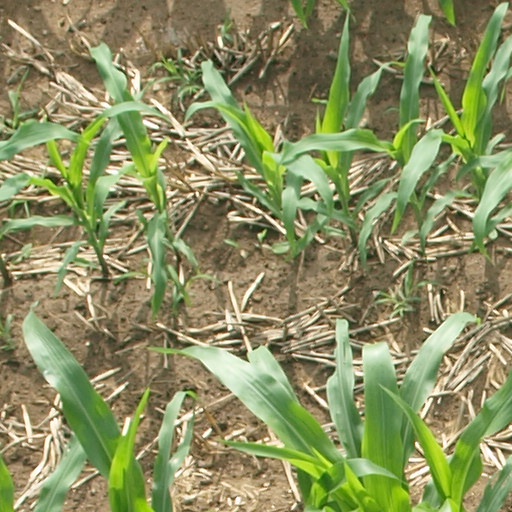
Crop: maize; corn